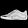
Label: Sneaker